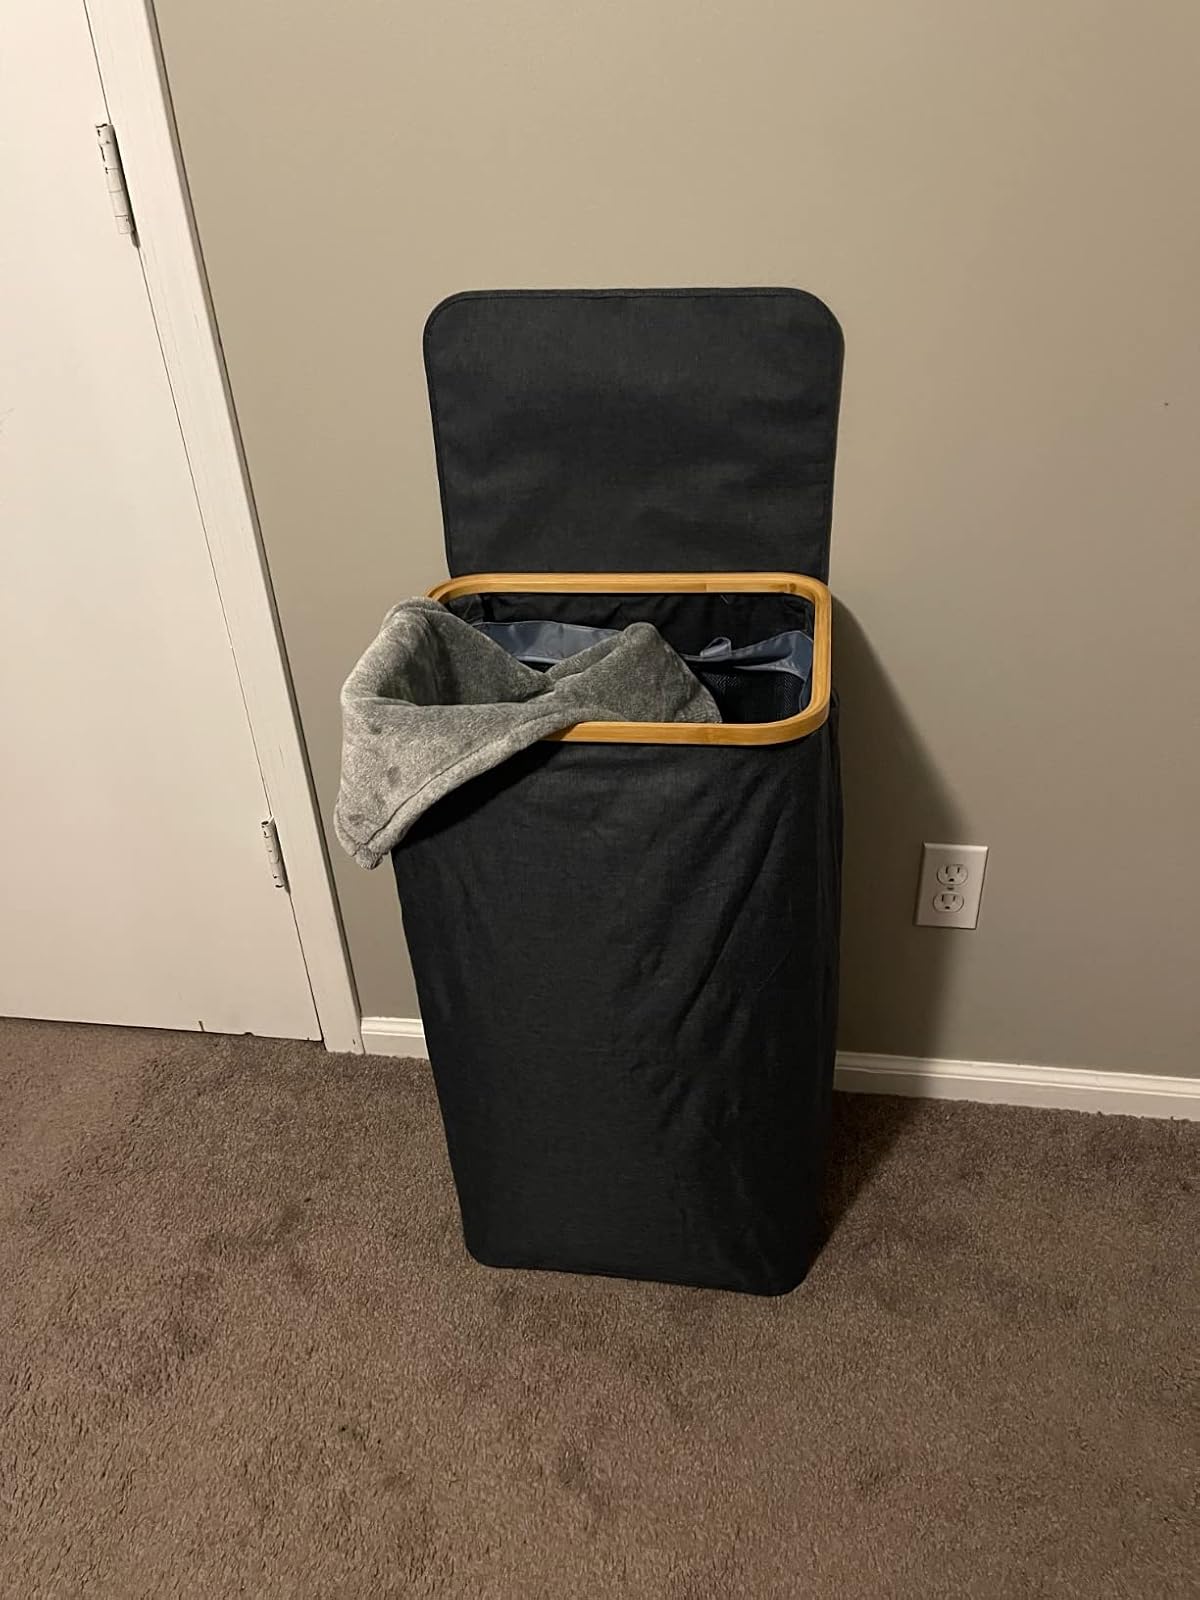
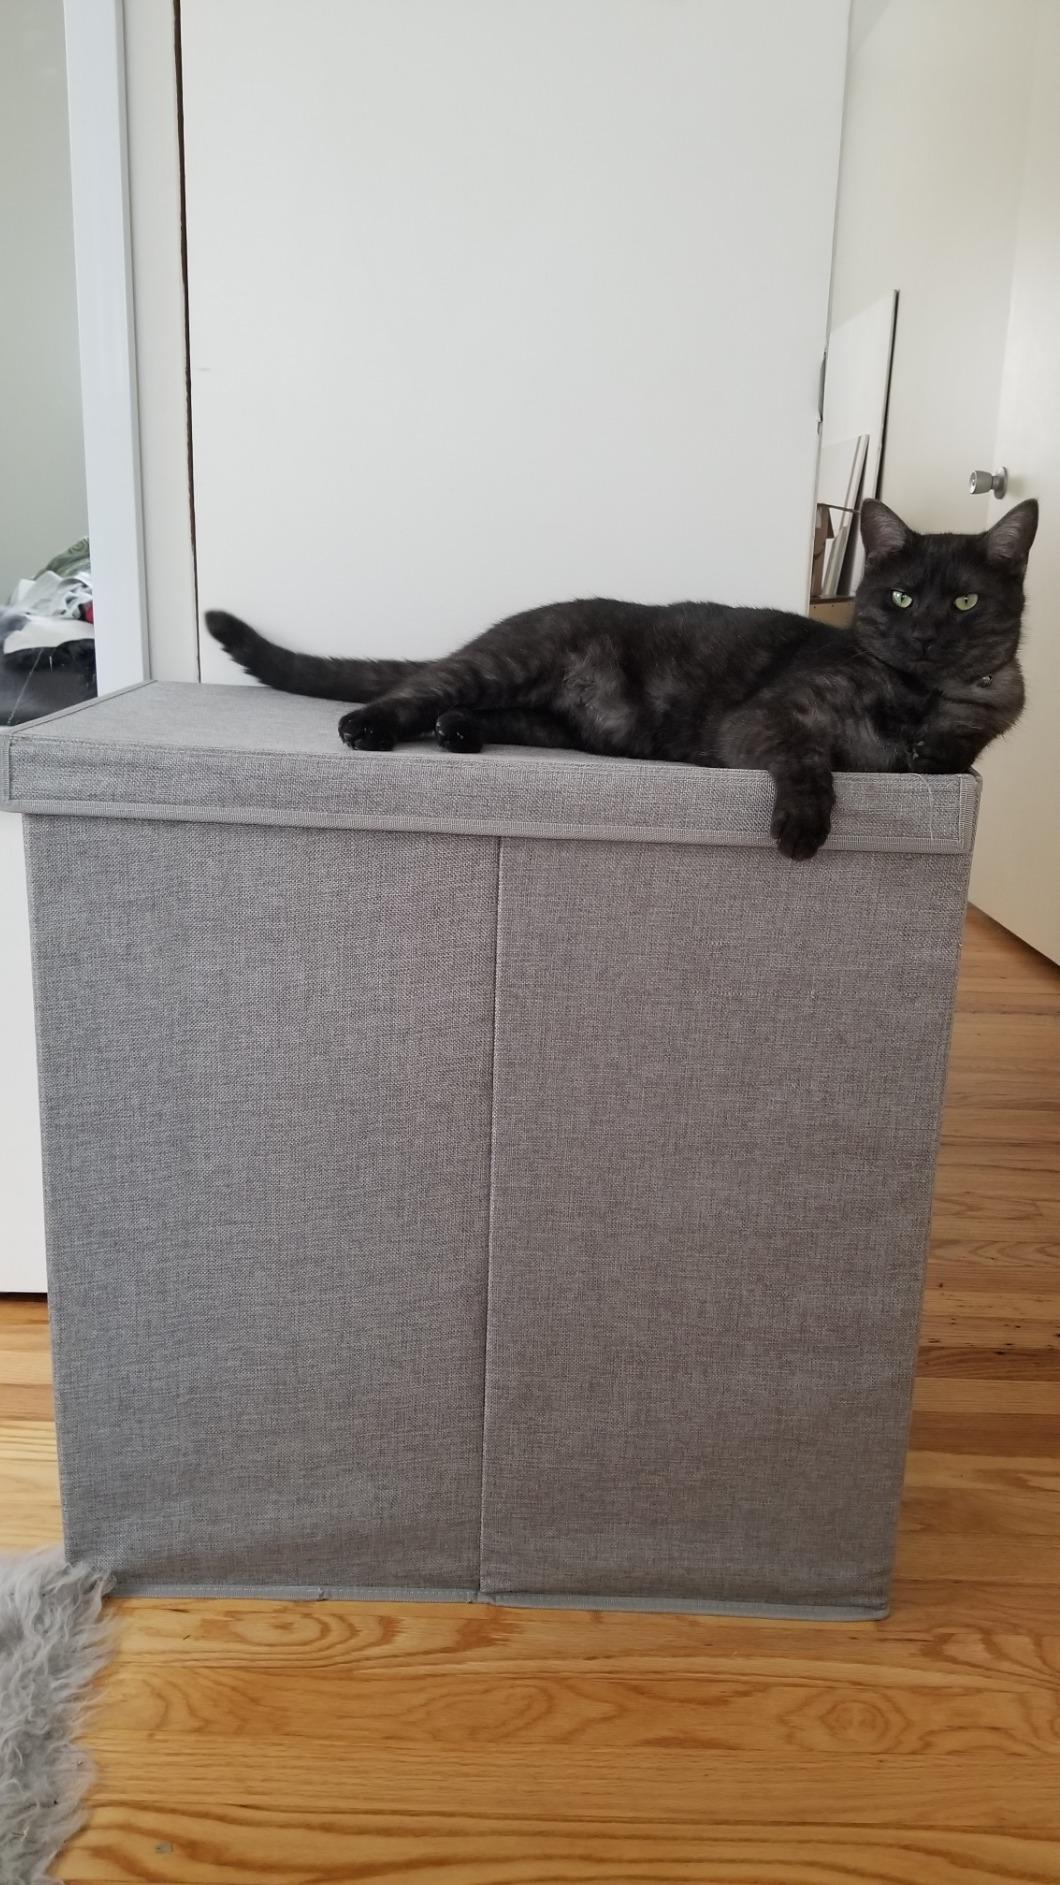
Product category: items_hamper
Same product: no